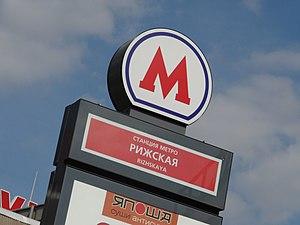
Rijskaïa est une station de la ligne Kaloujsko-Rijskaïa du métro de Moscou, située sur le territoire du raion Alekseïevski dans le district administratif nord-est de Moscou.